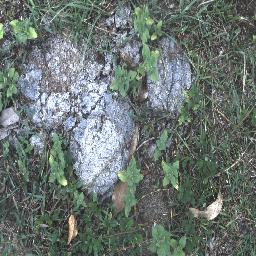
Label: negative